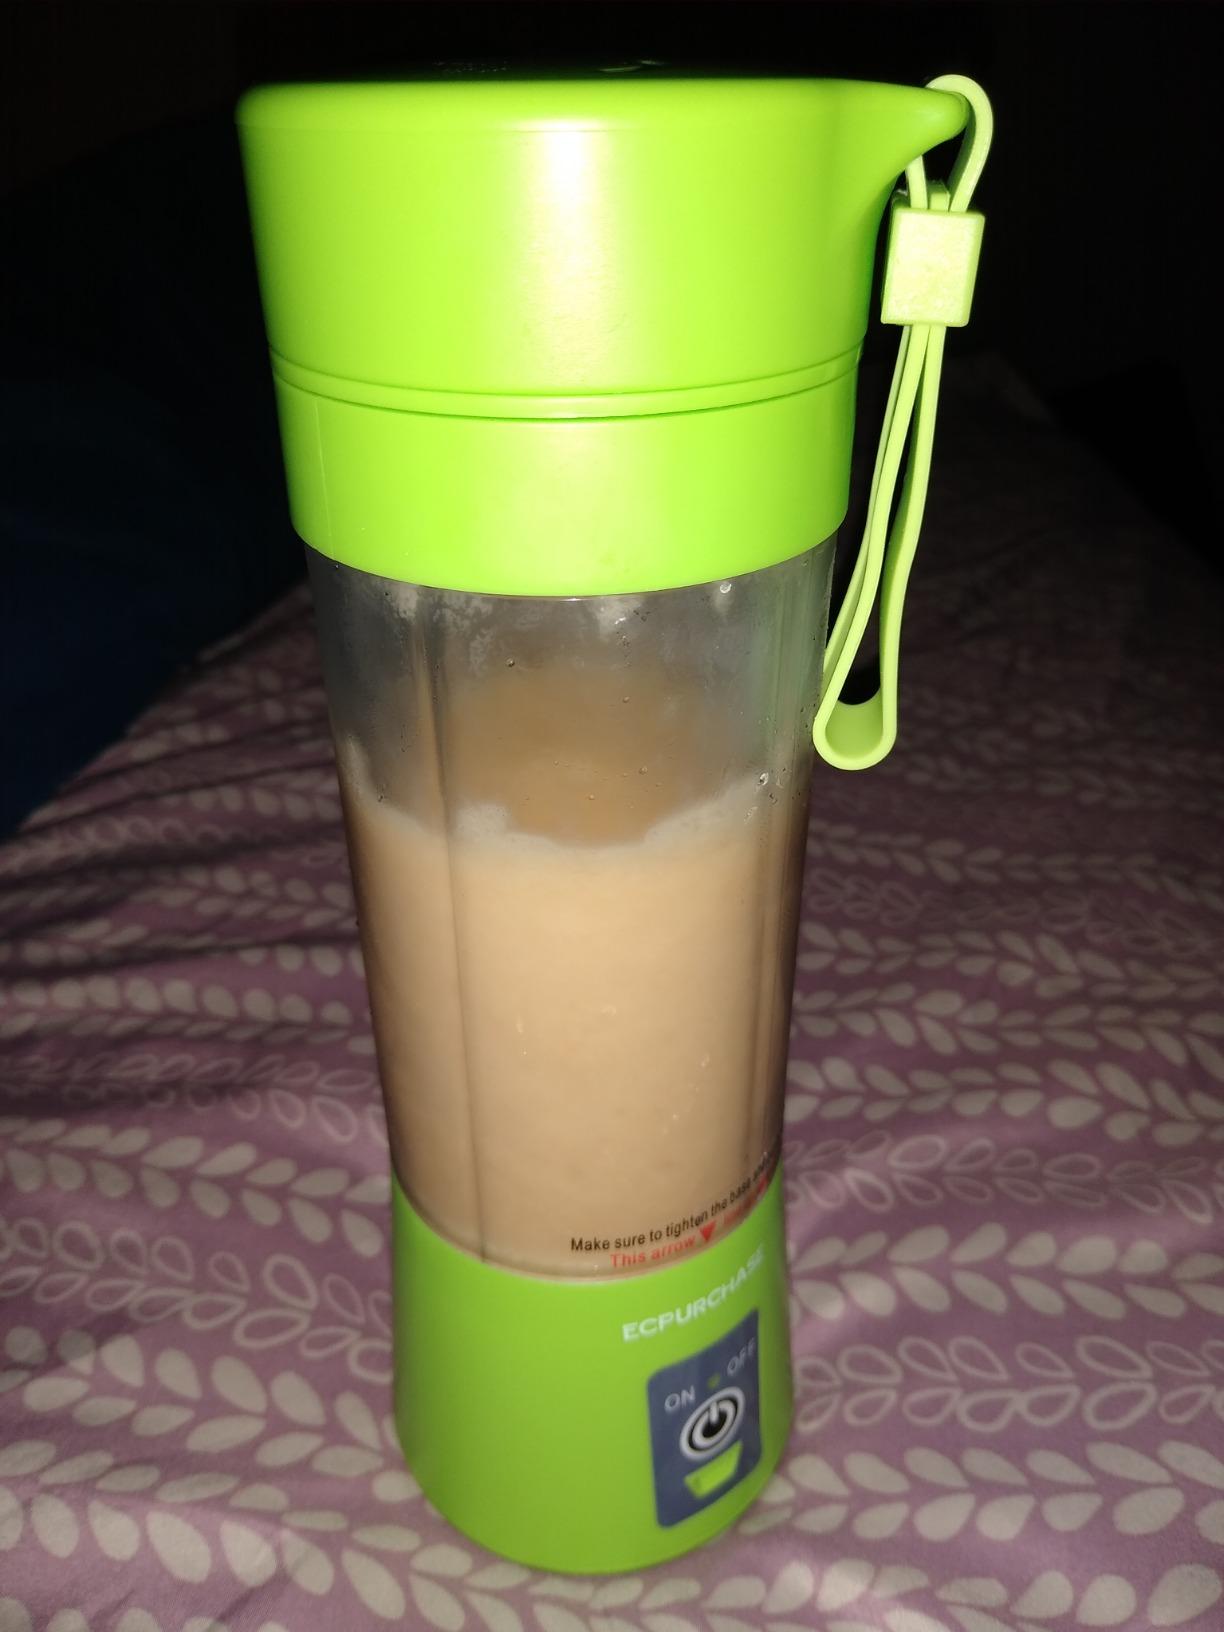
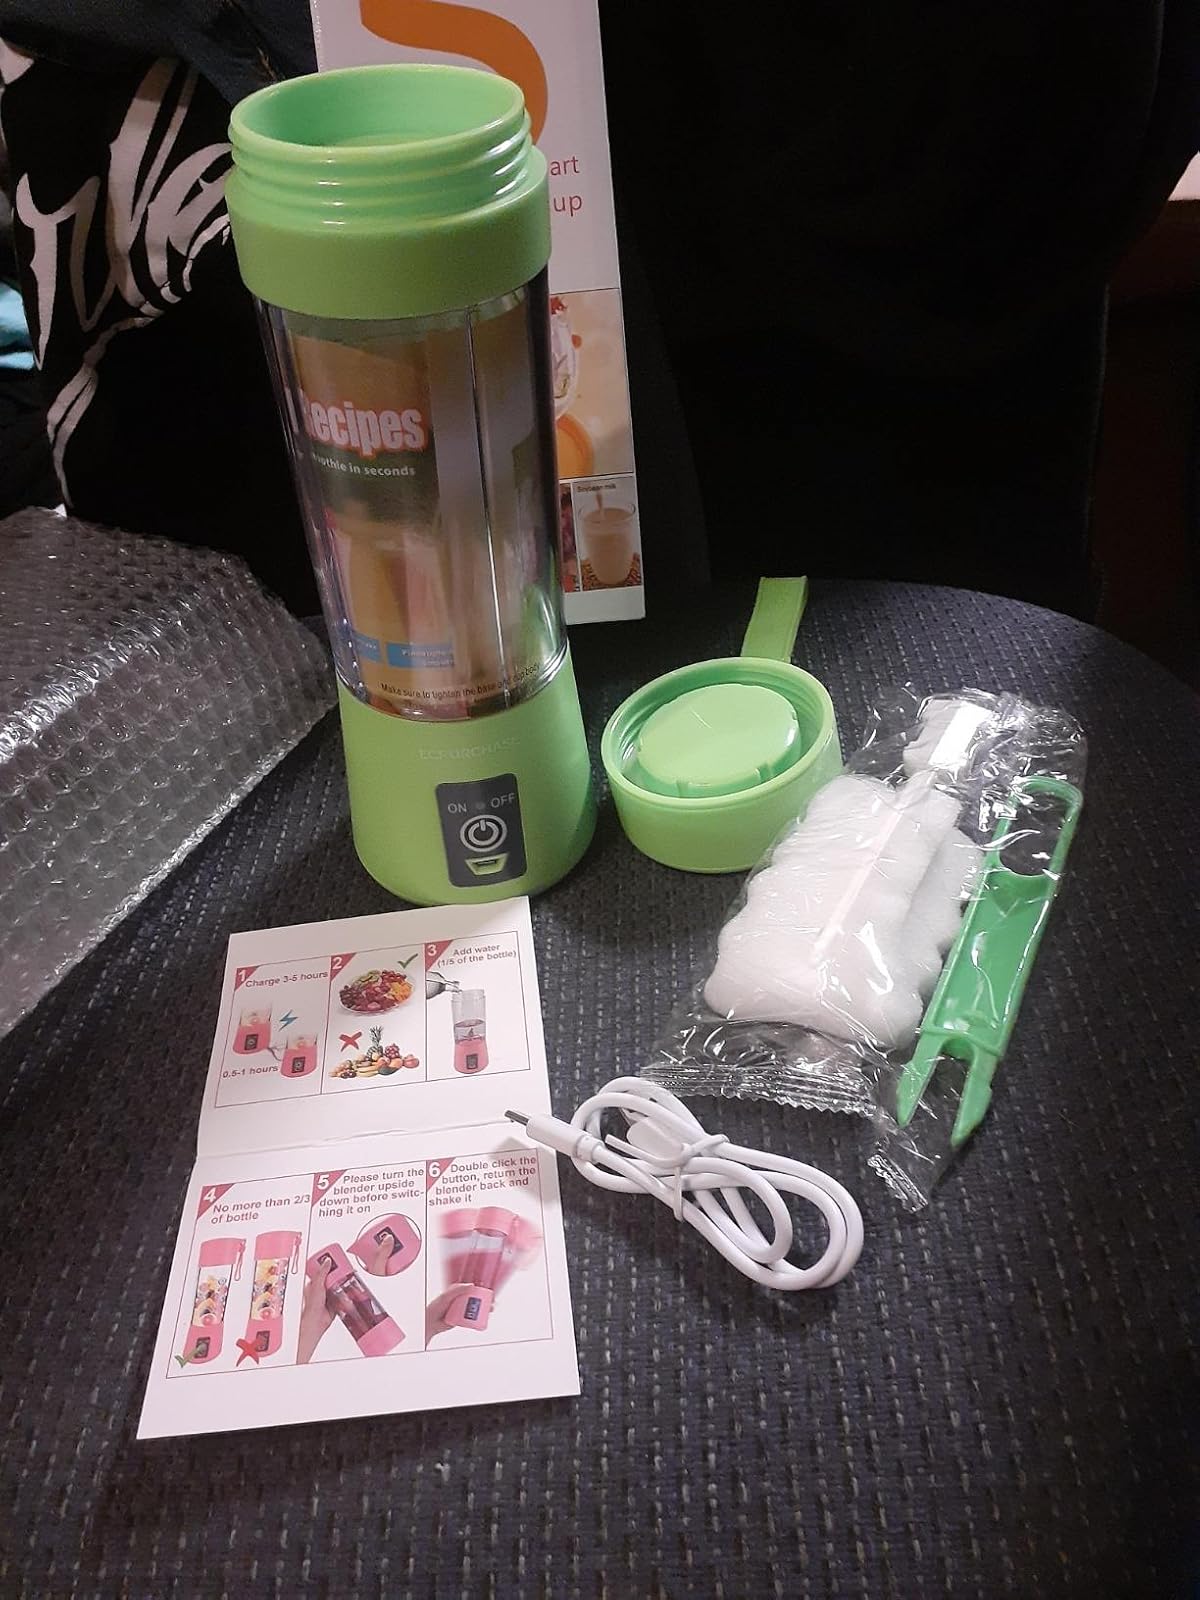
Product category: items_blender
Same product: yes